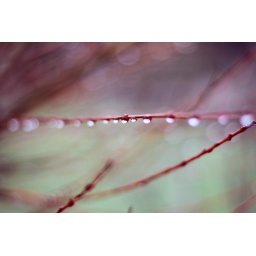
I miss sharing the sofa bed in your living room with you